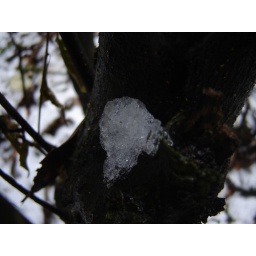
Melting ice on a tree trunk. The white in the background is more ice all over the ground.